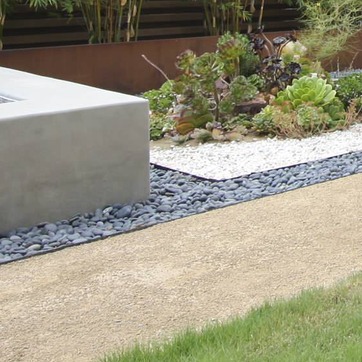
Material: stone